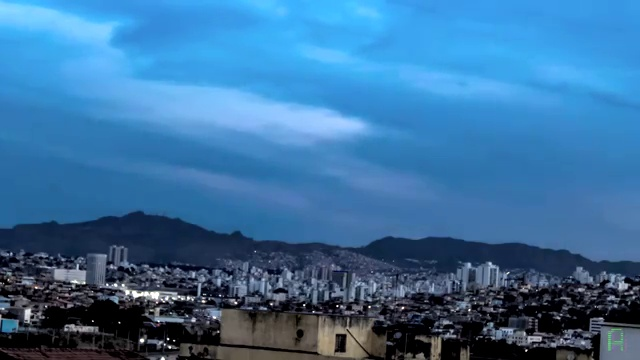
Fire: no
Smoke: no